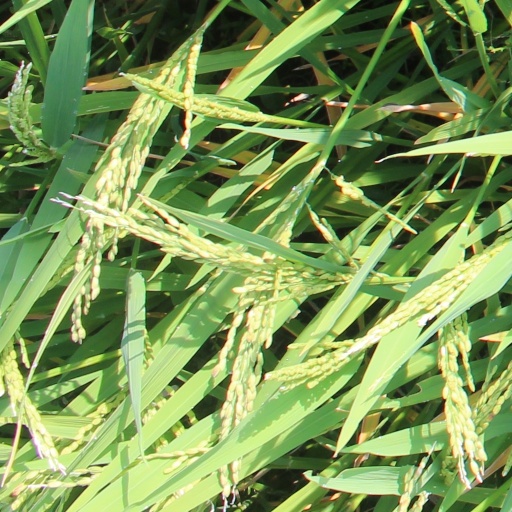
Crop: rice